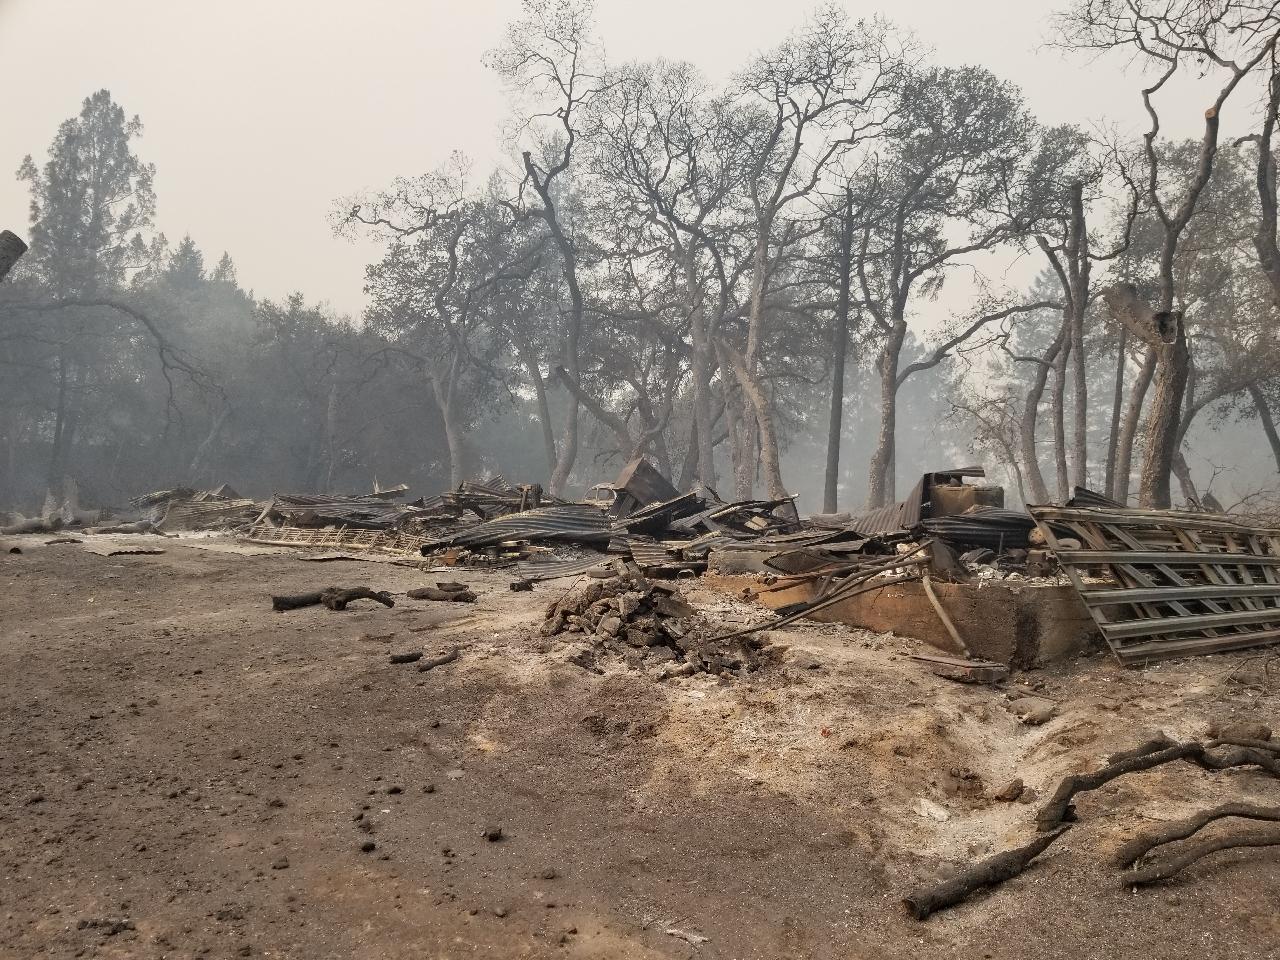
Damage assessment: destroyed